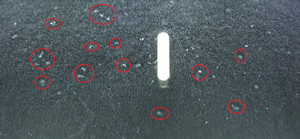
Cette ampoule contient du gaz Tritium (40 mCi) qui se désintègre en Hélium 3 en émettant un unique électron d’énergie maximum de 18.59 keV. La paroi de l’ampoule est recouverte d’un phosphore (de type ZnS:Ag ou à base de terre rare, la couleur dépendant du dopant) qui émet de la lumière par l’absorption de l’électron de désintégration. Au bout d’une demie-vie, il y aura 2 fois moins d’électrons donc deux fois de lumière. Le tritium remplace avantageusement le radium dans les montres luminescentes, car ce dernier était bien trop actif. Lorsque l’électron est absorbé dans la paroi de l’ampoule, une certaine quantité de l’énergie cinétique de l’électron est convertie en rayonnement de freinage (toute les particules accéléré rayonnent de l’énergie) appelé aussi «
Une chambre à brouillard est un détecteur de particules qui montre sous la forme de traînées de condensation le passage des particules nucléaires dans la matière. Il s'agit d'une enceinte dans laquelle une phase vapeur d'eau ou d'alcool sursaturée est présente. La sursaturation est créée via deux principes physiques différents :